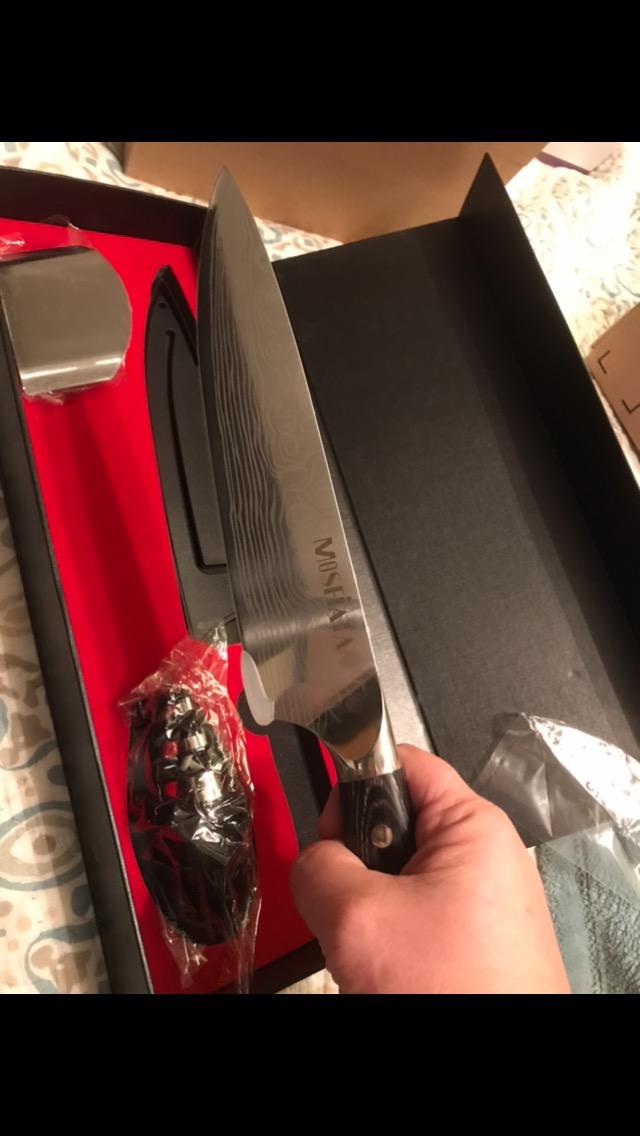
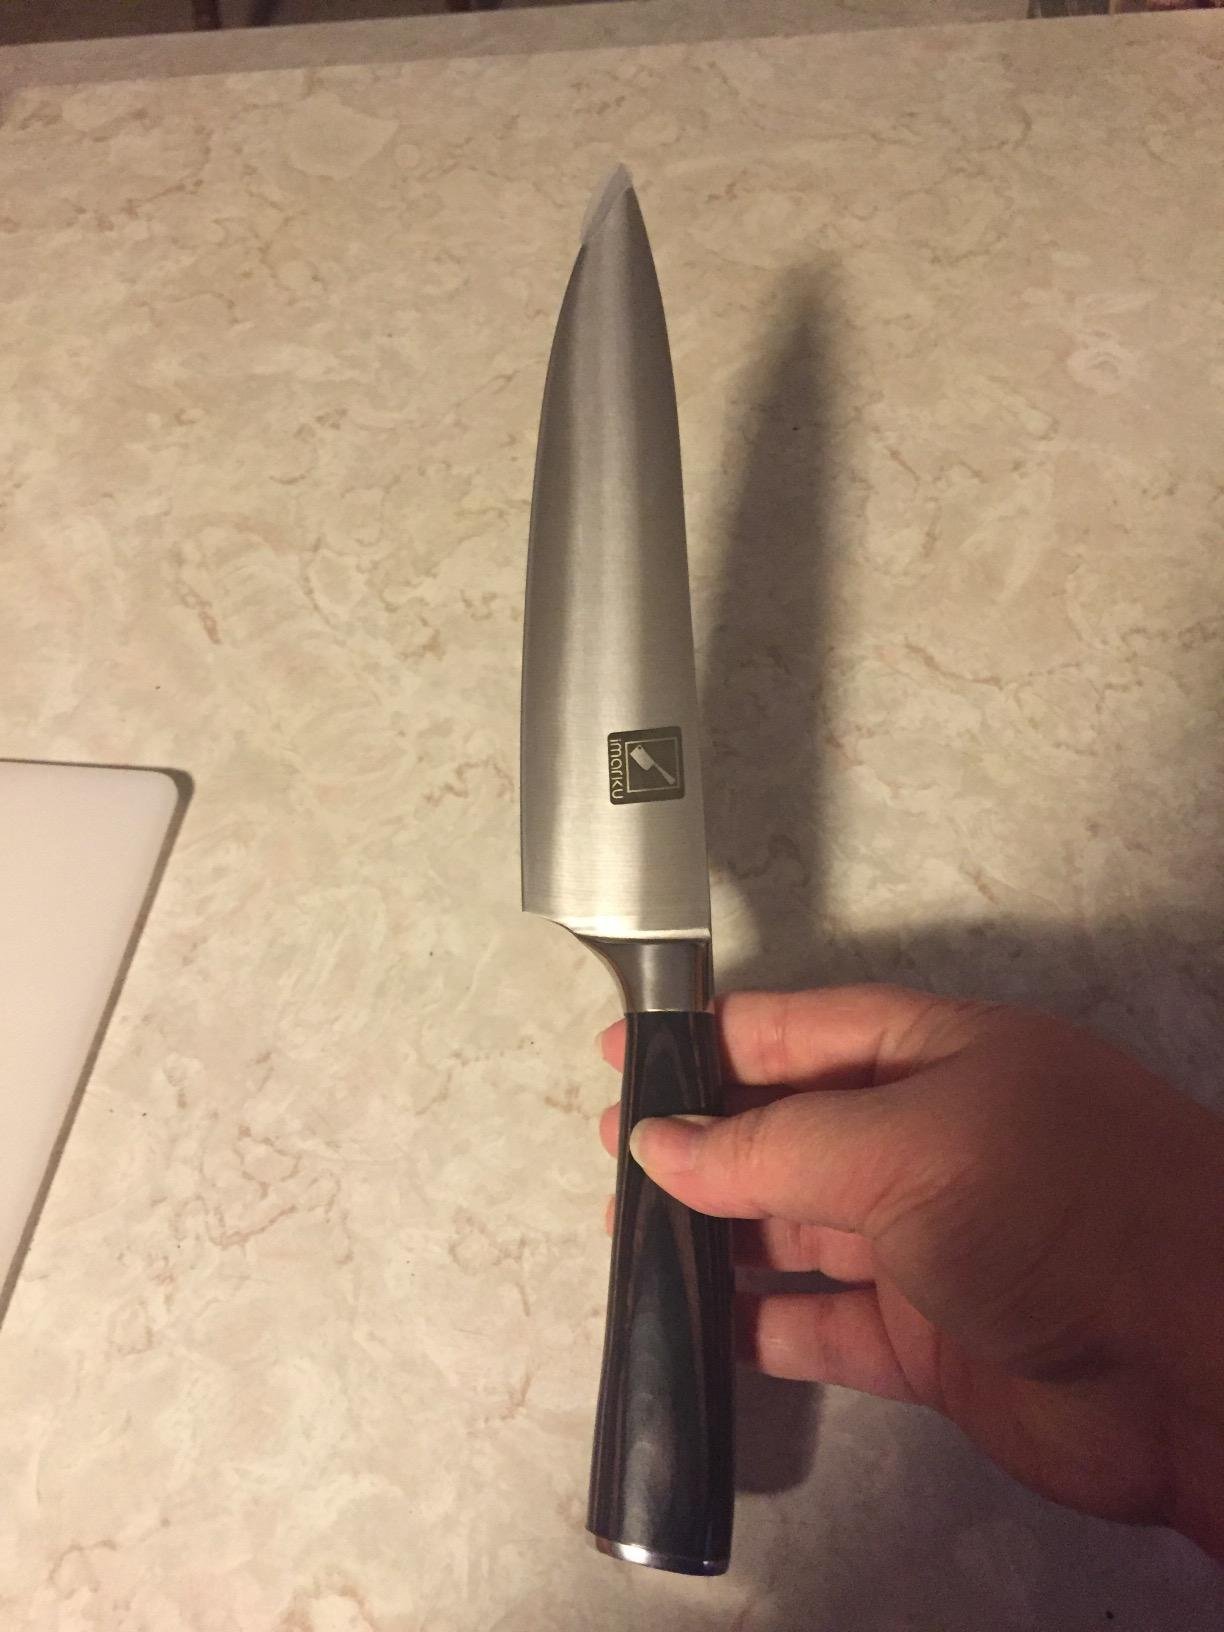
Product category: items_knife
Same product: no